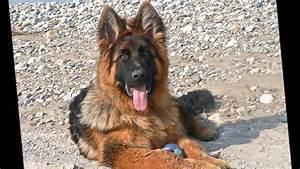
dog